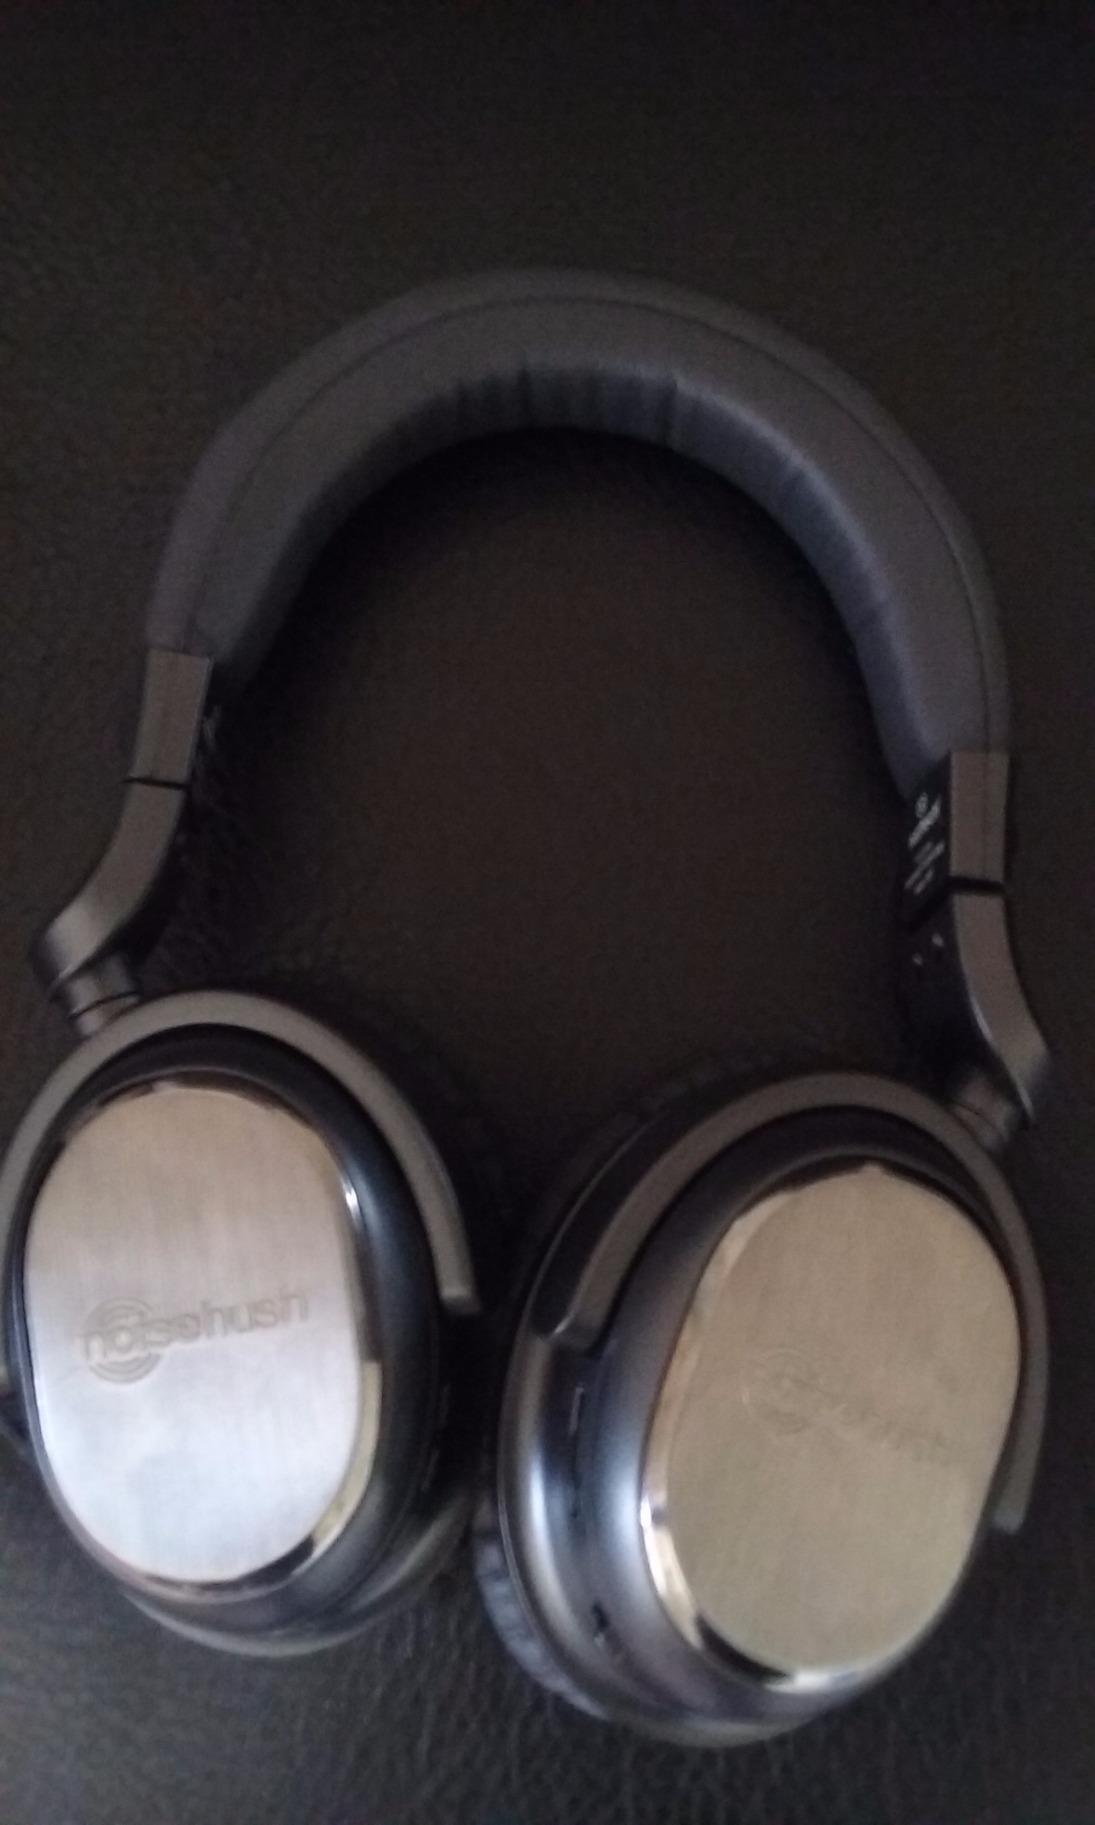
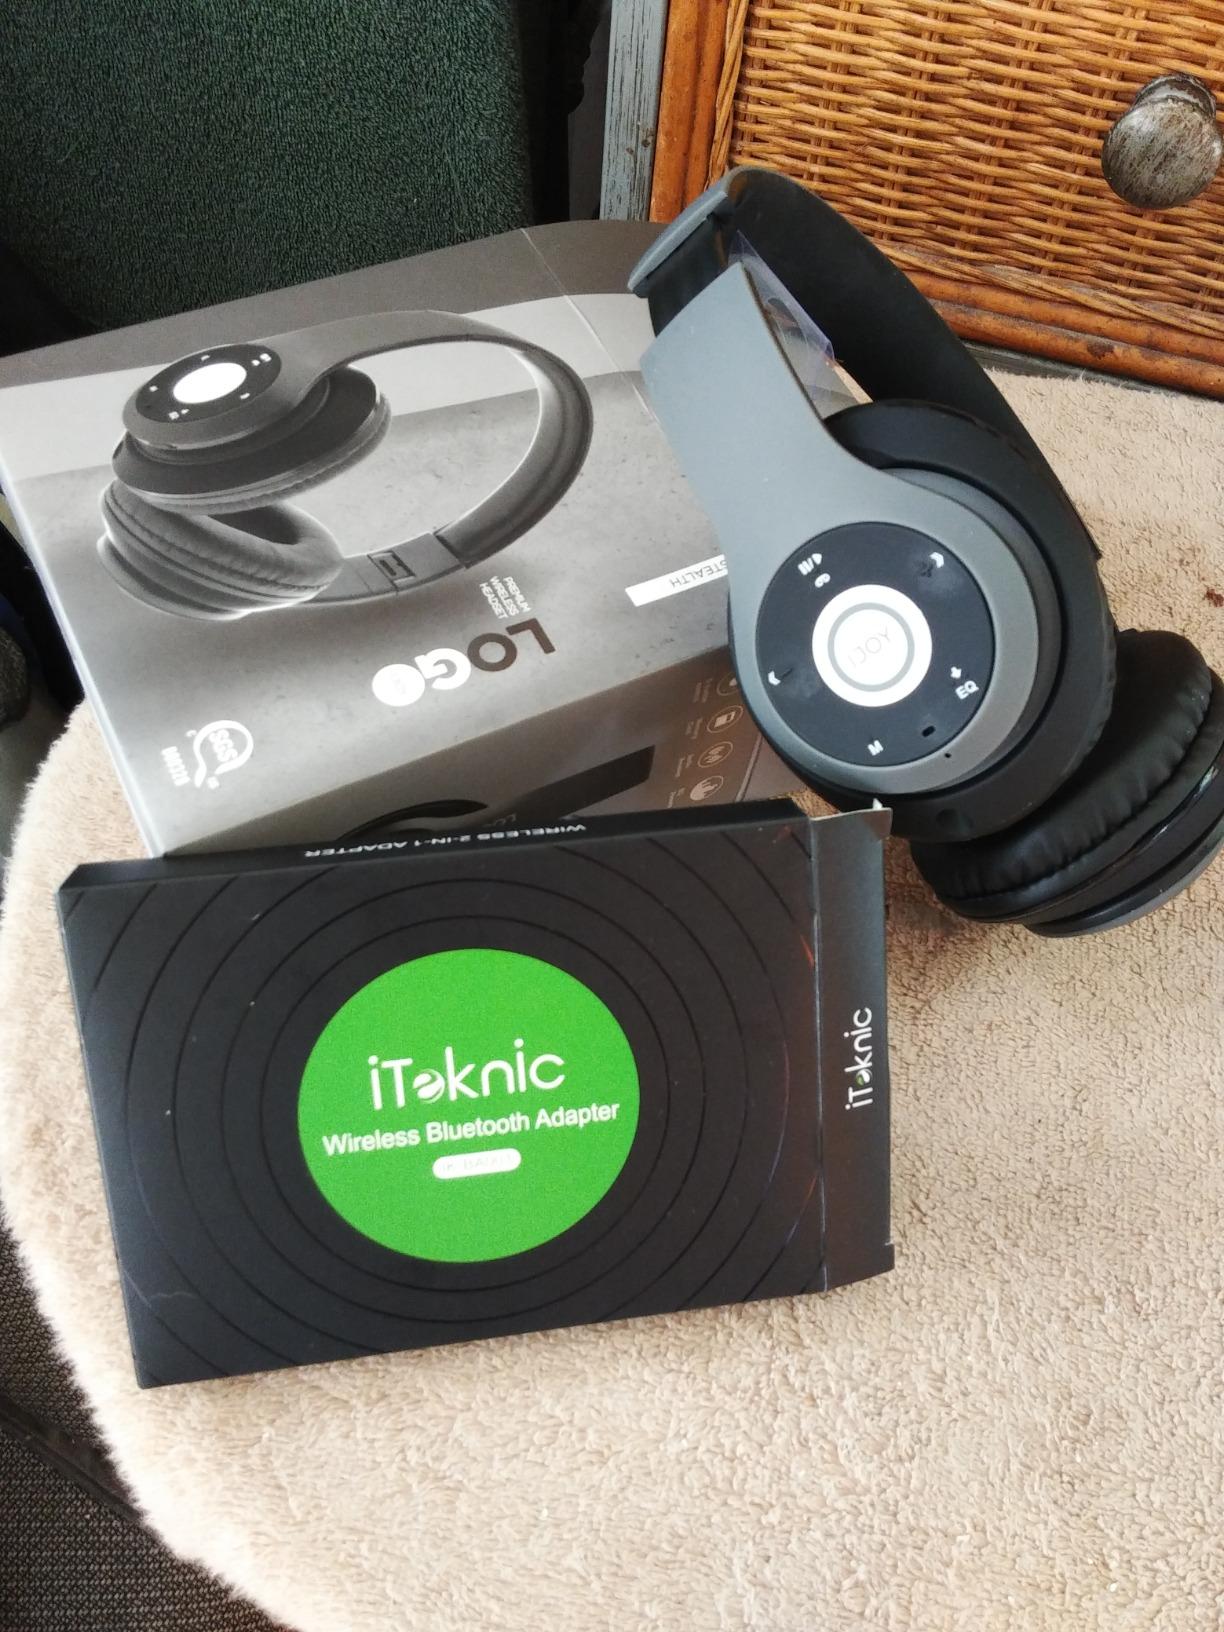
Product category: headphones
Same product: no